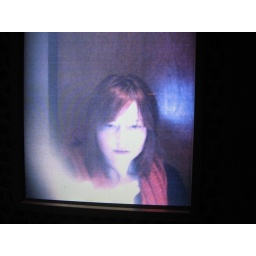
Cool ass camera mirror in some wonderful bar in Chicago.